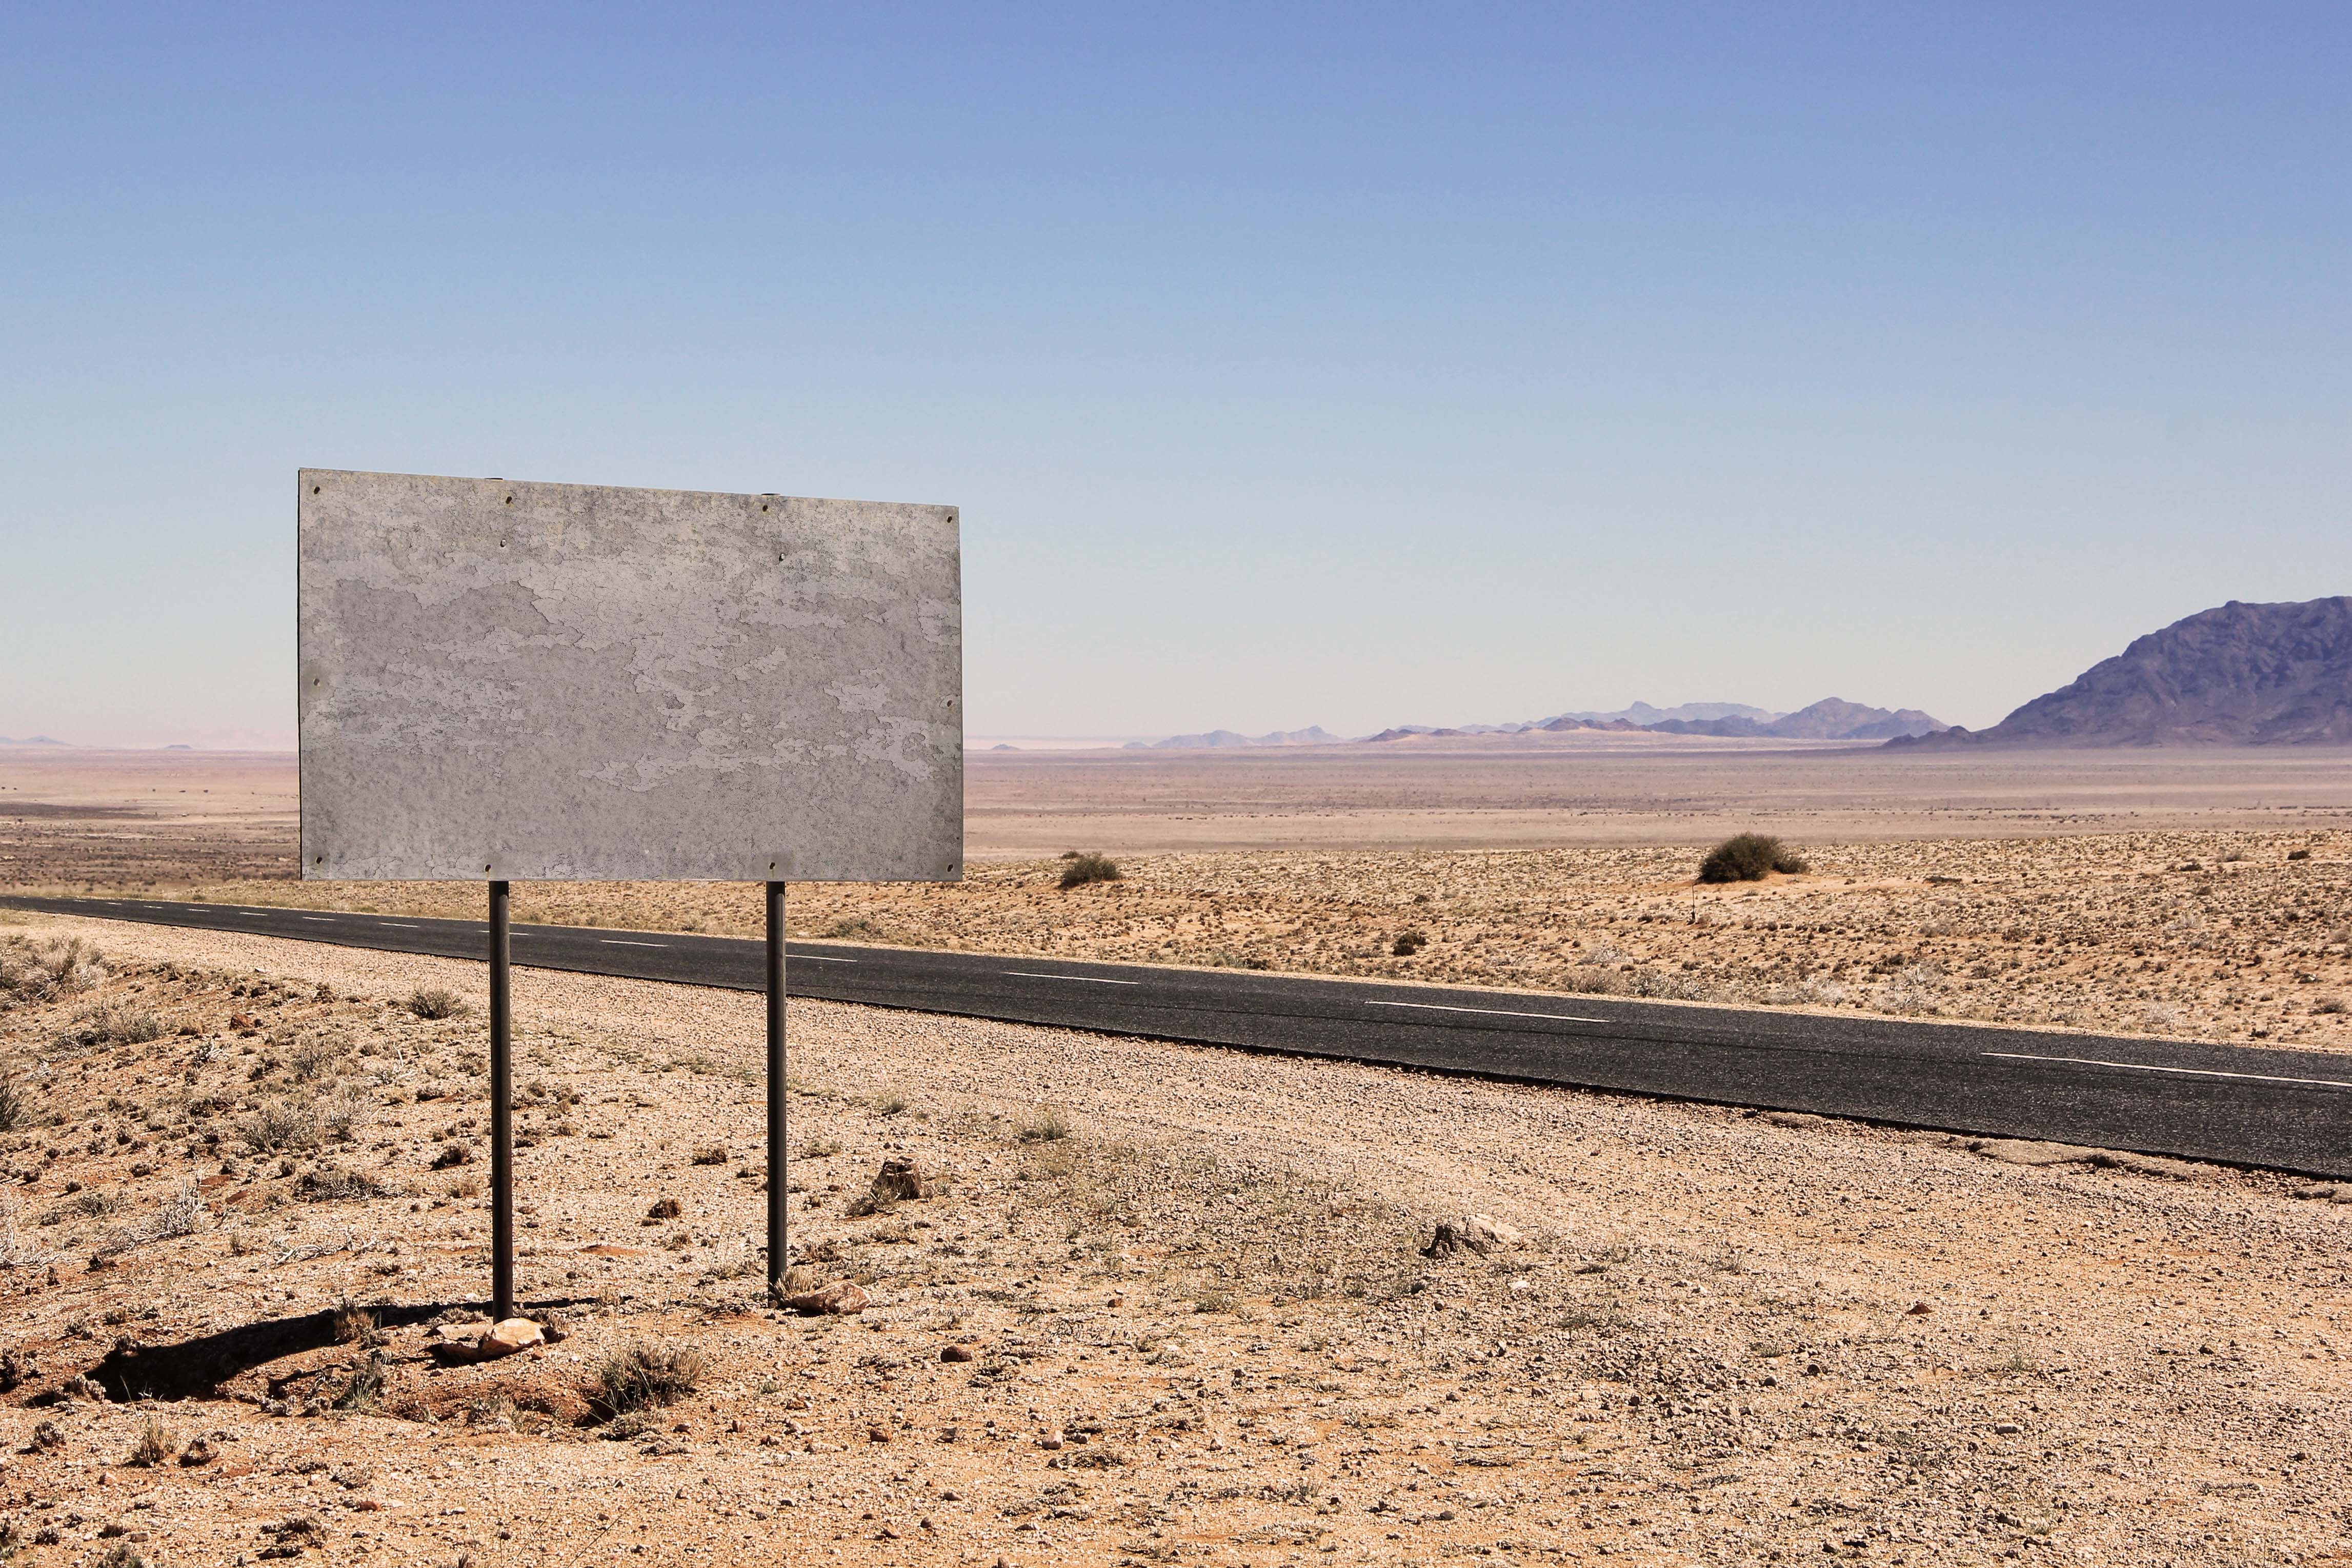
landscape, sand, horizon, board, road, field, prairie, desert, valley, monument, direction, soil, plain, note, geology, badlands, shield, signs, plateau, sahara, wadi, steppe, rural area, namibia, information boards, carriageway, natural environment, aeolian landform